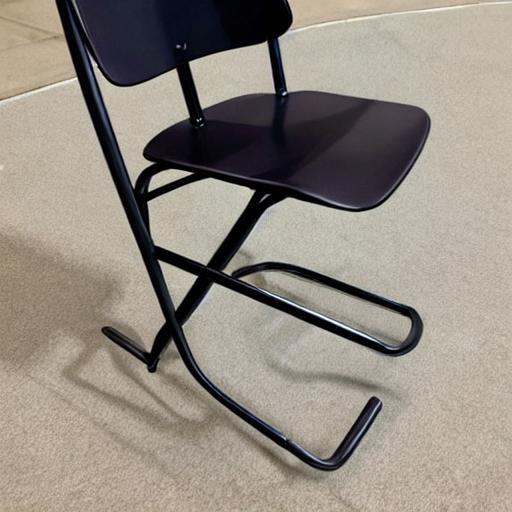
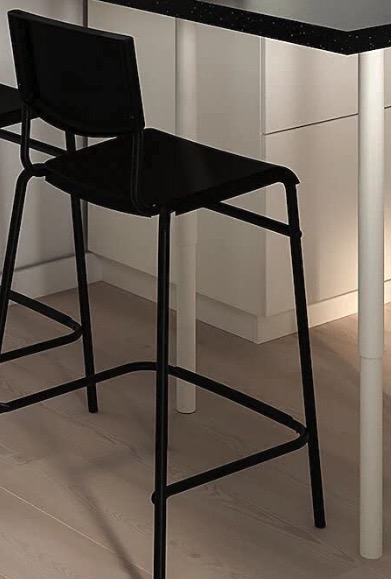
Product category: stool
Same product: no